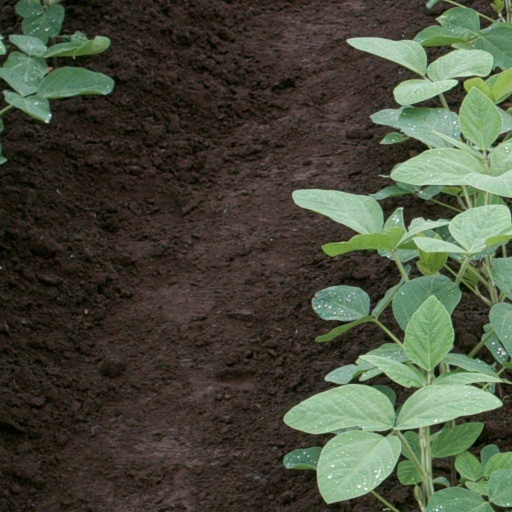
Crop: soybean